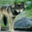
Label: wolf